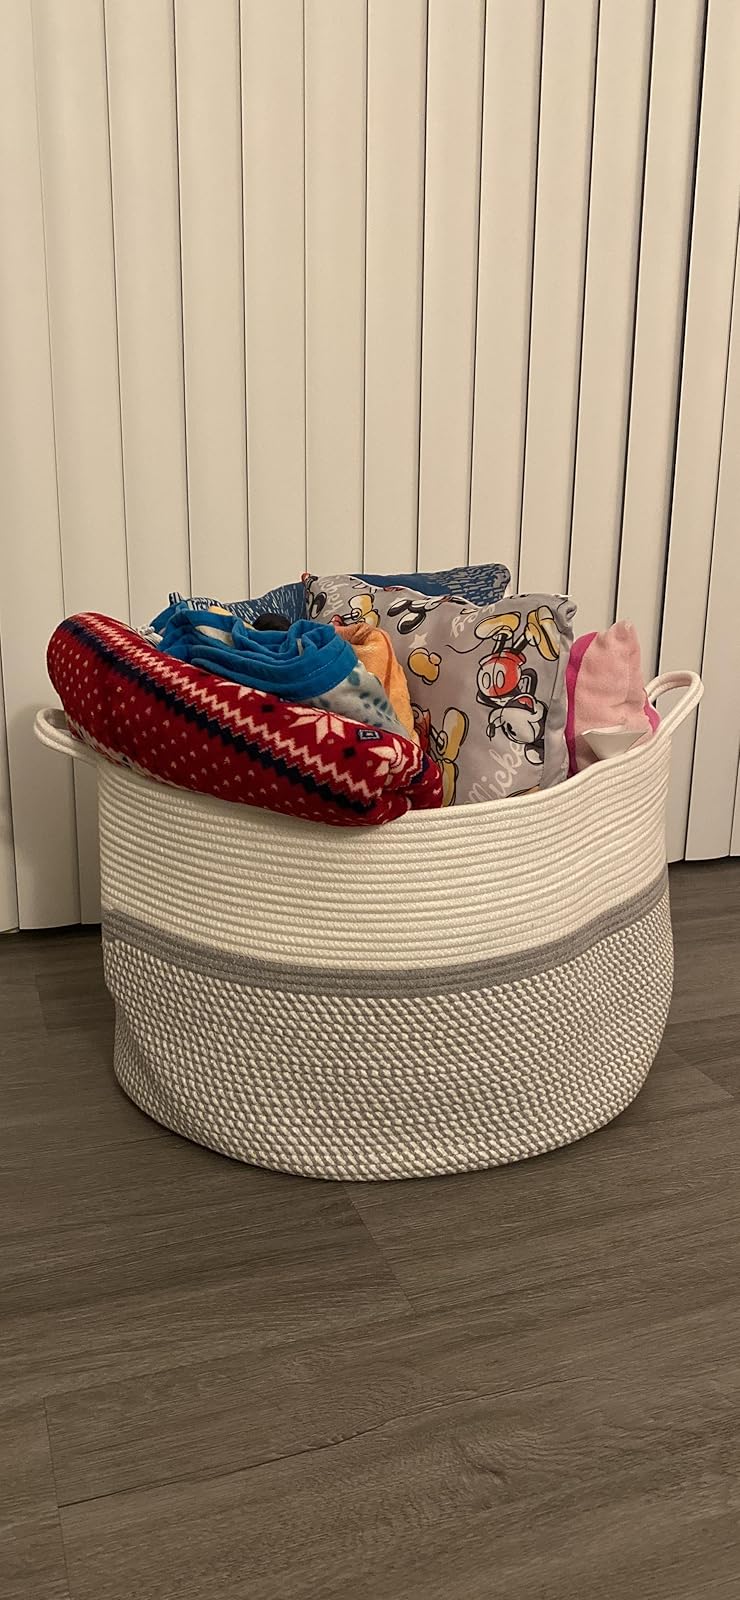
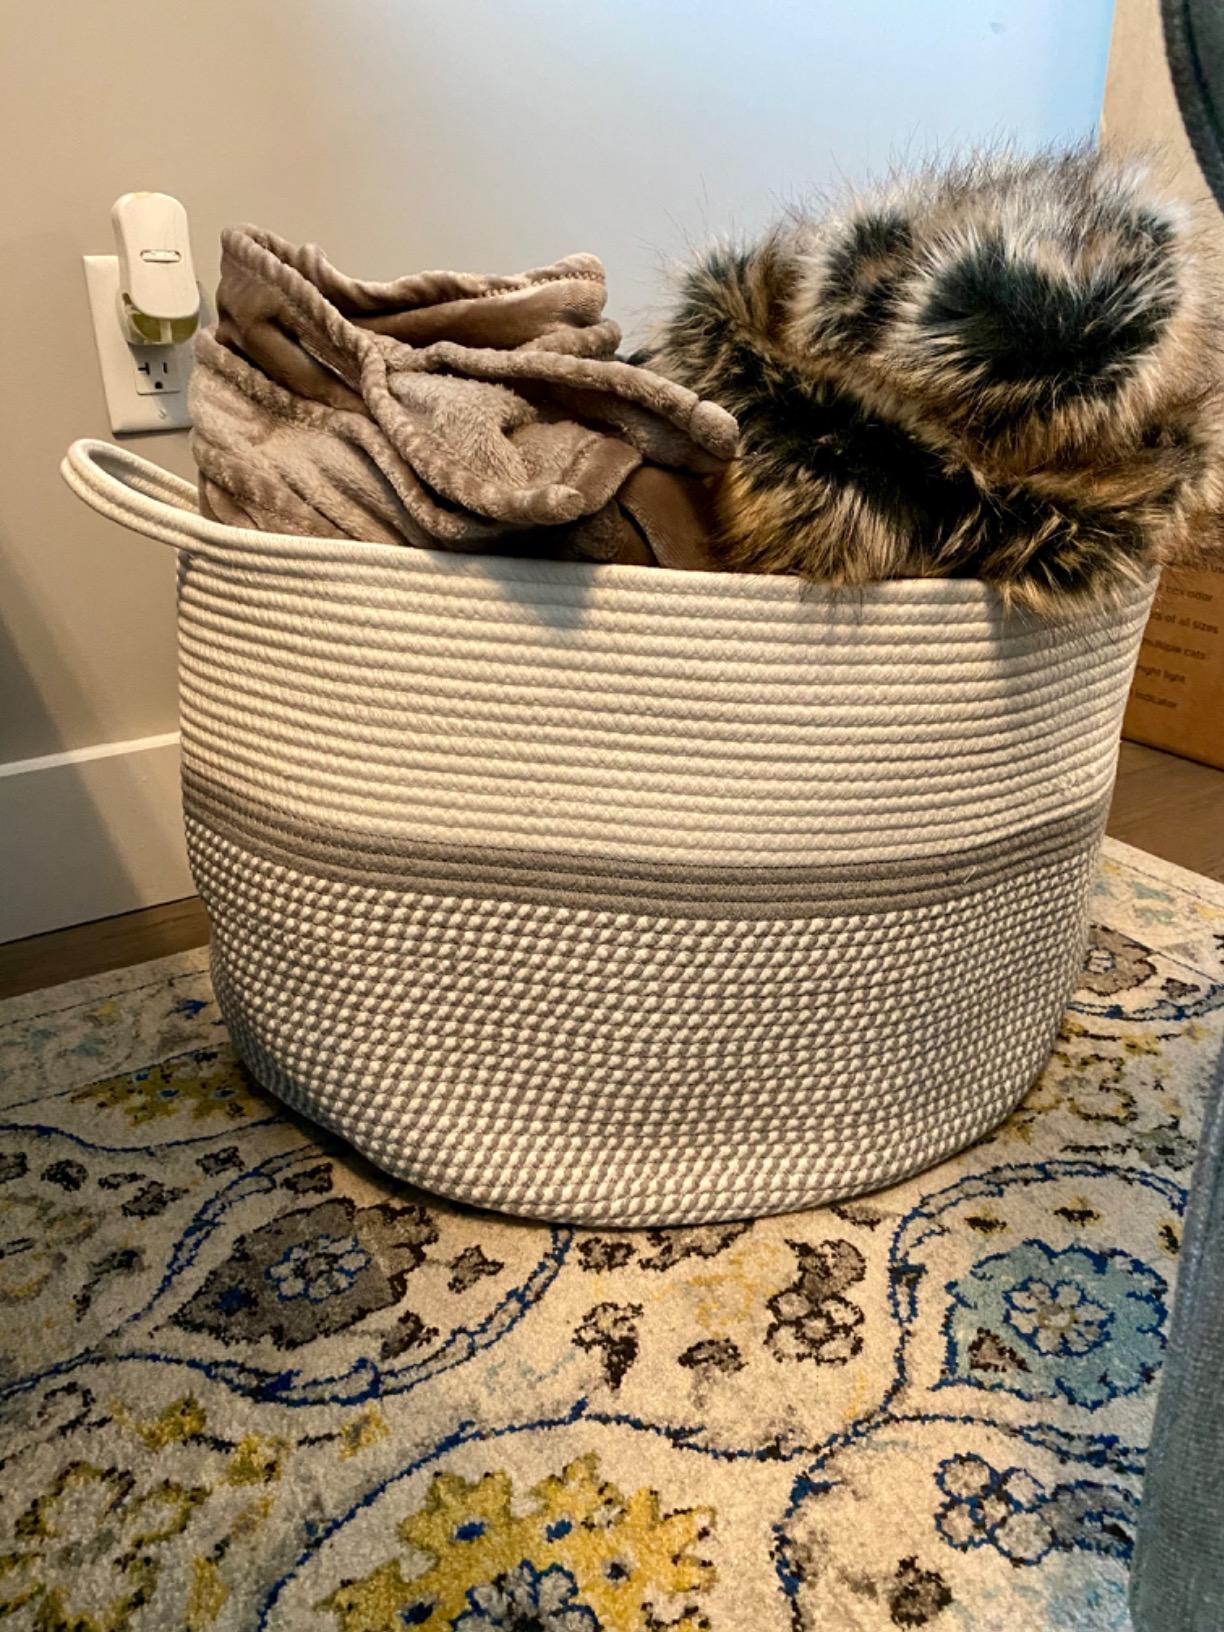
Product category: items_hamper
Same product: yes